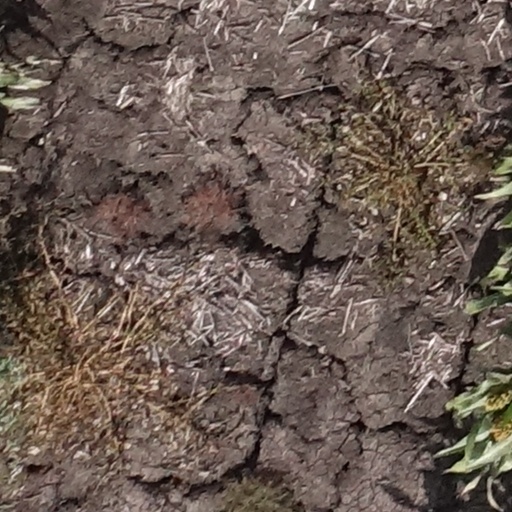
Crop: sorghum